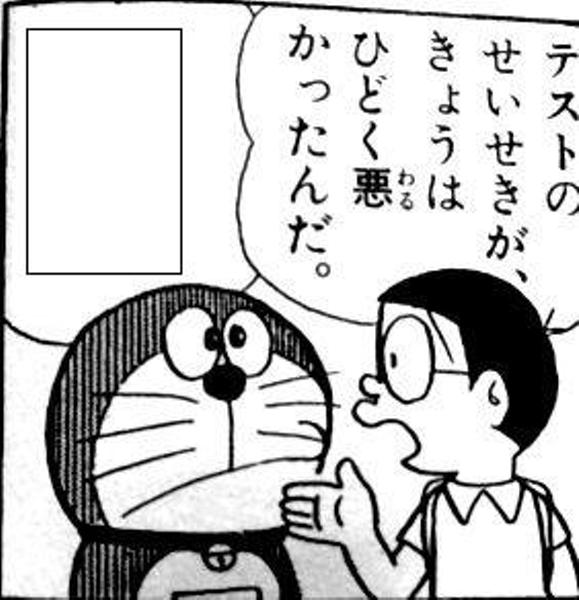
回答: いいこと教えてやる。0点より下はないからいつもと一緒だ。